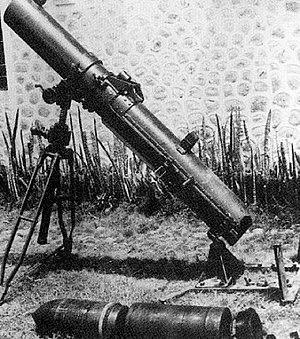
Le lance-roquettes Type 4 de 20 cm était utilisé par l'armée impériale japonaise pendant les derniers moments de la Seconde Guerre mondiale.